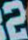
Number: 2